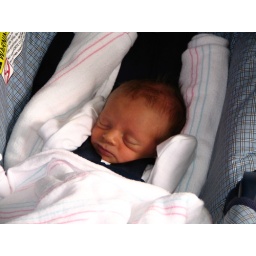
snoozing in car seat